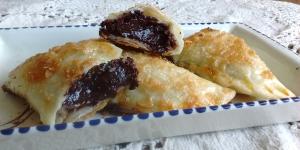
empanada de chocolate